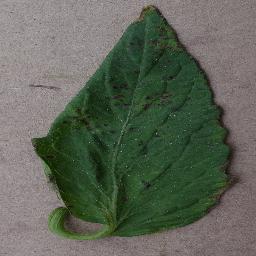
Label: Tomato___Bacterial_spot